Threshold (1981 film)

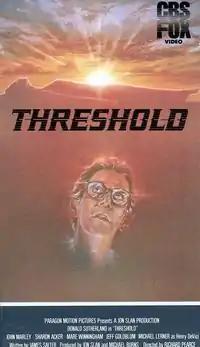

Threshold is a 1981 Canadian drama/science fiction film directed by Richard Pearce, and starring Donald Sutherland and Jeff Goldblum. It was nominated for ten Genie Awards in 1983 and won two of them. Sutherland also won best actor at the 1982 Karlovy Vary International Film Festival for his performance. "Threshold" was filmed on location at the then newly constructed Ottawa General Hospital.